Tanegashima (gun)

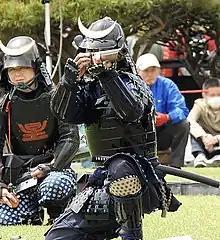
Samurai-

or guns were generally longer than most guns and had a smaller caliber than even the . These guns were used on castles and ships primarily as long range defensive weapons.